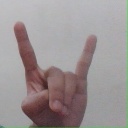
अक्षर: श